Selmas saga

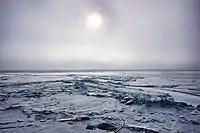
The Arctic, where Santa Claus is supposed to live in the story.

The series is inspirerd by steampunk and set a fictional era, inspired by the early 20th century